Jess Fishlock

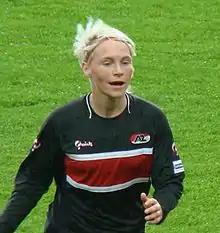
Fishlock playing for Dutch club AZ Alkmaar, May 2010

In 2008, the Dutch Champions AZ Alkmaar approached Jess to join them and become the first overseas player in the Eredivisie. Jess won back to back league titles during the 2008/2009 and 2009/2010 seasons, and was on track for a third straight title during the 2010/2011 season when she left to come back to the UK.